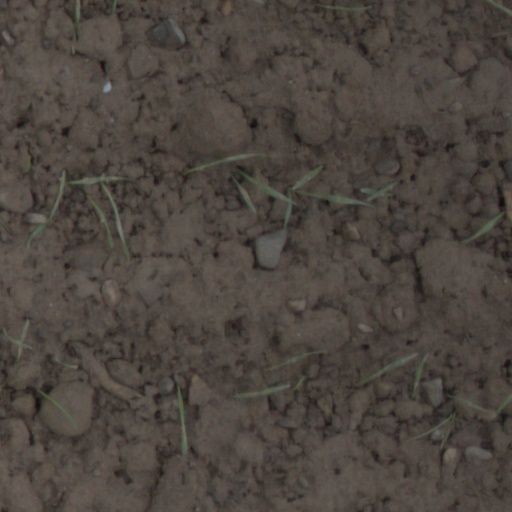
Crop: wheat